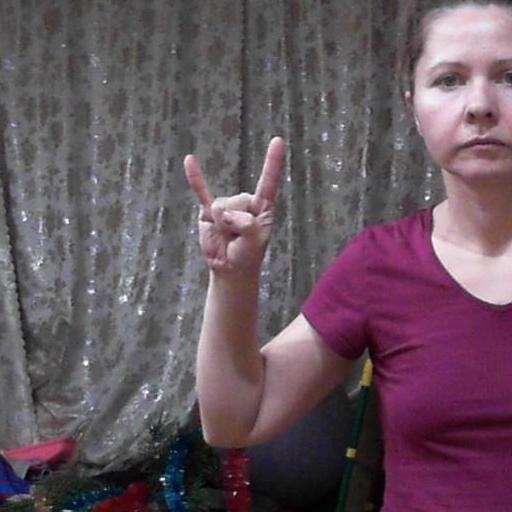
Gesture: rock